Bernard Picart

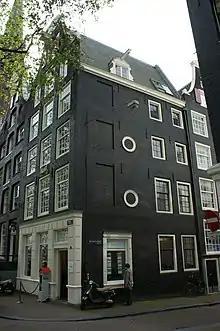
Singel 434, called "de drie Beulingen", rented out to Ysbrand Vincent and Bernard Picart.

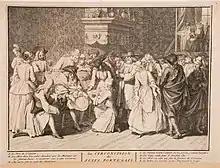
The Circumcision of the Portuguese Jews and the Redemption of the Firstborn,1722, in the collection of the Jewish Museum of Switzerland.

Picart was born in rue Saint-Jacques, Paris as son of Etienne Picart, a famous engraver. In 1689, he studied drawing and architecture at the Académie royale de peinture et de sculpture. He was taught by Charles le Brun, along with Benoît Audran the Elder, Sébastien Leclerc and Antoine Coypel. In 1696 he wintered in Antwerp, where he was well-received. He stayed in Amsterdam for more than a year and had commissions before returning to France at the end of 1698. He took over his father's workshop. From 1702 on, he was editor of playwrights written by himself or the other members of Nil volentibus arduum.